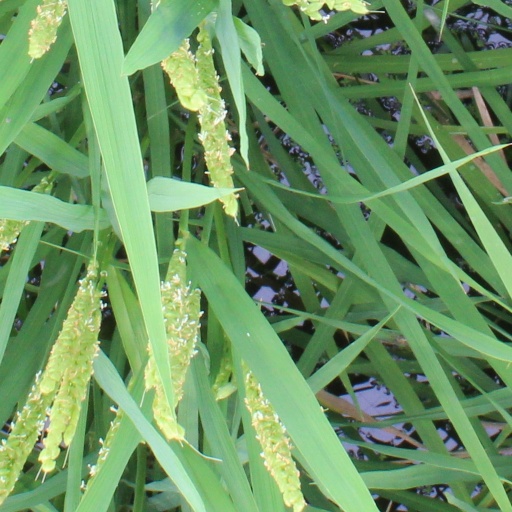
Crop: rice